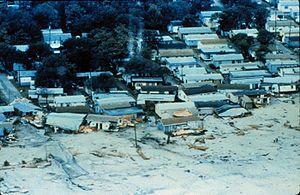
L'ouragan Hugo de 1989 est l'un des plus violents cyclones tropicaux qu'aient connu les Antilles depuis que des observations scientifiques sont réalisées. L'ouragan, de catégorie 5 sur l’échelle de Saffir-Simpson, a tué plus de 100 personnes et fait 56 000 sans abris dans les îles de Guadeloupe, Montserrat, Porto Rico, Sainte-Croix et dans les États américains de la Caroline du Sud et la Caroline du Nord.